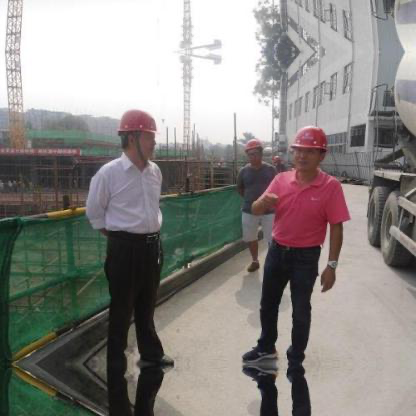
Objects in the image:
label: helmet
label: helmet
label: helmet